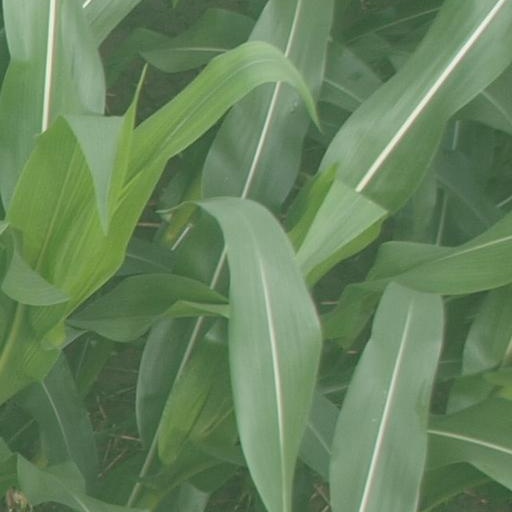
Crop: maize; corn